Dodging and burning

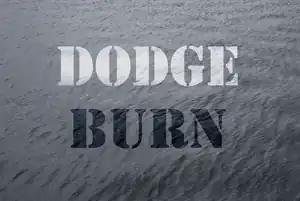
An example of dodge & burn effects applied to a digital photograph

Dodging and burning are techniques used during the printing process to manipulate the exposure of select areas on a photographic print, deviating from the rest of the image's exposure. In a darkroom print from a film negative, "dodging" decreases the exposure for areas of the print that the photographer wishes to be lighter, while "burning" increases the exposure to areas of the print that should be darker.